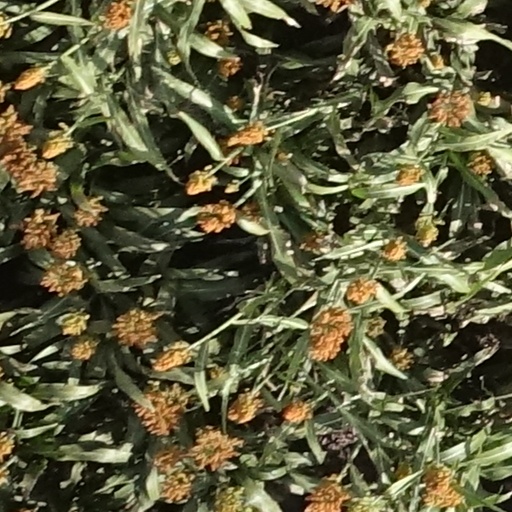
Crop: sorghum